Woutertje Pieterse Prijs

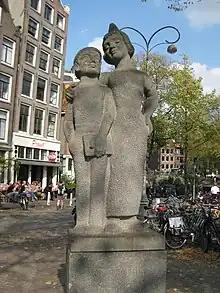
Woutertje Pieterse and Femke (statue by Frits Sieger in Amsterdam)

The Woutertje Pieterse Prijs (Dutch for Woutertje Pieterse Prize) is an annual Dutch literary award for the best children's book of the preceding year.